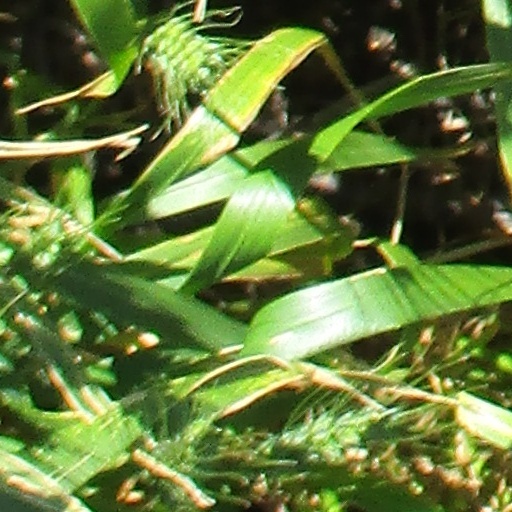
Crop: wheat